Segnosaurus

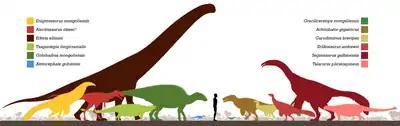
Dinosaurs from the Bayan Shireh Formation compared in size ("Segnosaurus" fifth from right, in dark red)

Fossils of "Segnosaurus" have been recovered from the Bayan Shireh Formation in Mongolia, which has been dated to about 102–86 million years ago during the Cenomanian to Turonian stages of the Late Cretaceous period, based on paleomagnetic analysis and calcite U–Pb measurements. The remains were found in poorly cemented, gray sands containing intraformational conglomerates, gravel, and gray claystone. The Bayan Shireh Formation overlies the Baruunbayan Formation and underlies the Javkhlant Formation. The sediments of these formations were deposited by meandering rivers and lakes on an alluvial plain (flat land consisting of sediments deposited by highland rivers) with a semi-arid climate.